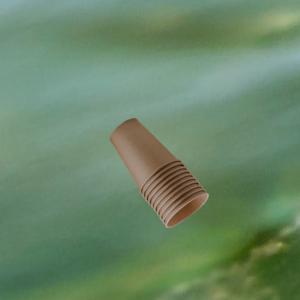
Label: cups